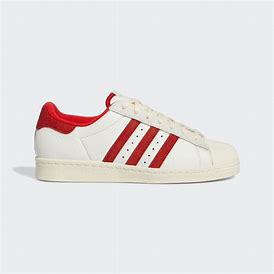
Brand: Adidas
Model: Superstar 82